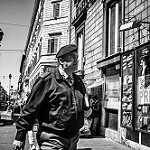
Label: street